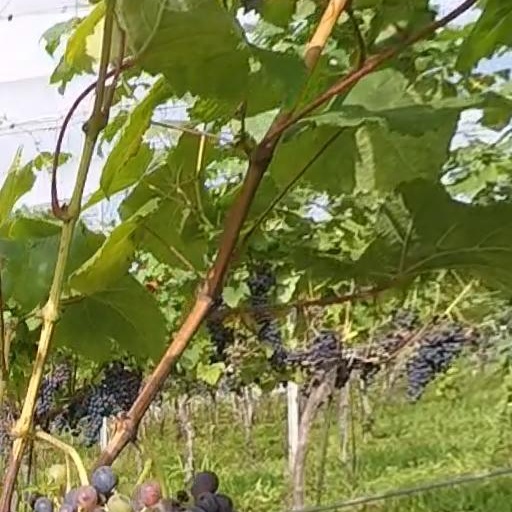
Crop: grape